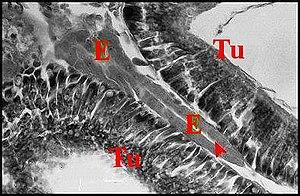
Tissu endocrinoïde dans l'abdomen d'une femelle de Celaenia excavata
Celaenia excavata est une espèce d'araignées aranéomorphes de la famille des Araneidae.